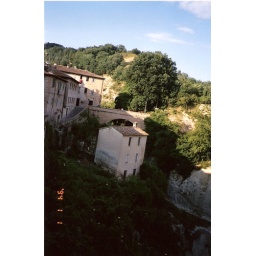
More of the city walls and the river in Urbania